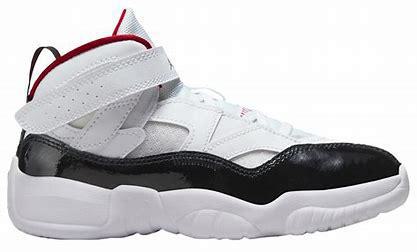
Brand: Jordan
Model: Jumpman Two Trey